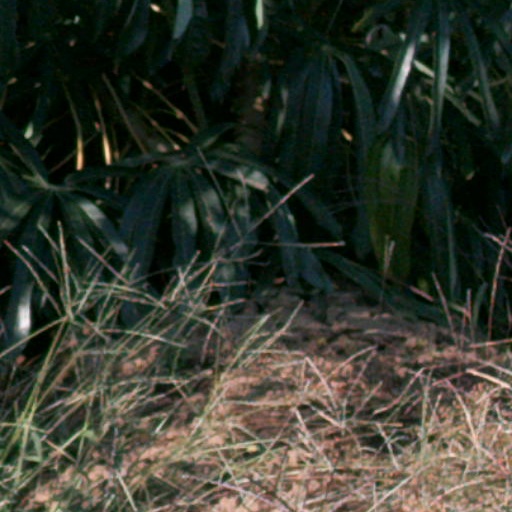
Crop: cassava